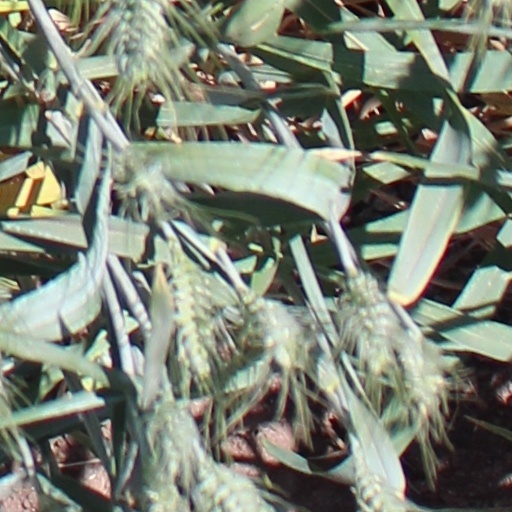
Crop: wheat